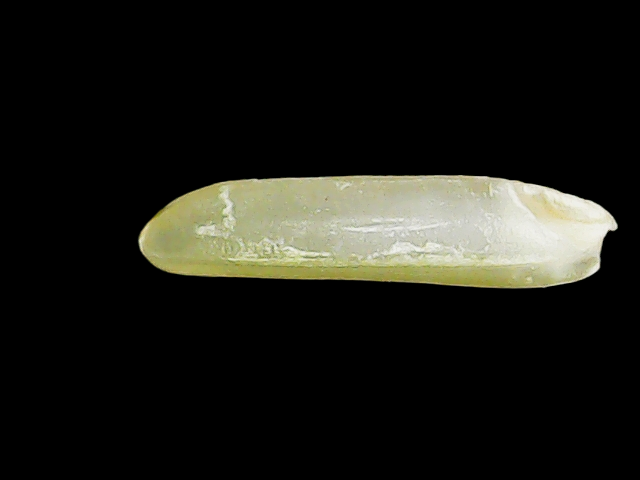
Rice variety: Binadhan25